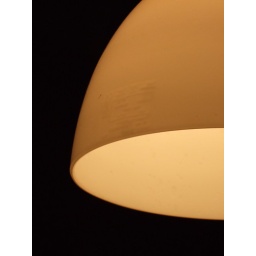
The lamp hanging above our kitchen table, underexposed.